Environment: real
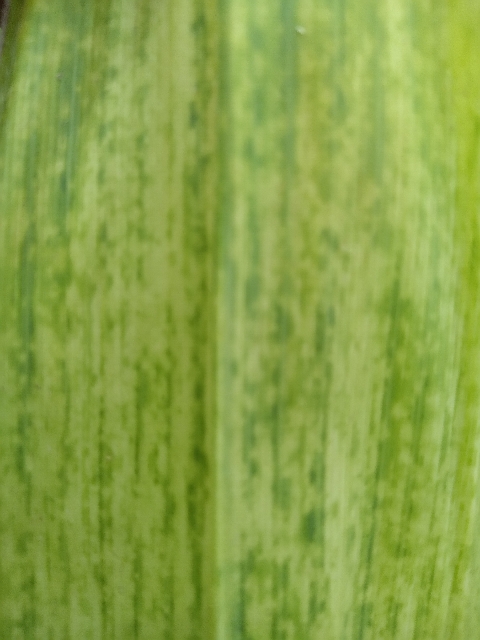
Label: lethal_necrosis